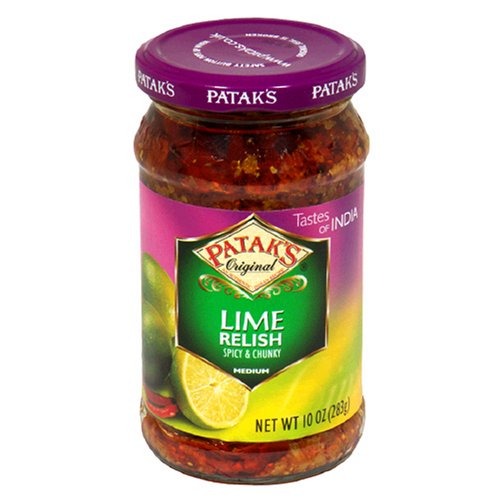
Item Name: Patak Lime Pickle Medium, 10-Ounce Bottle (Pack of 4)
Bullet Point 1: The ultimate combination of authenticity and convenience.
Bullet Point 2: Patak's products are popular worldwide. Imported from England.
Bullet Point 3: Try one today and enjoy the authentic flavor from Patak's!
Bullet Point 4: Gluten-free, suitable for vegan diets.
Value: 4.0
Unit: Count

Price: 14.9